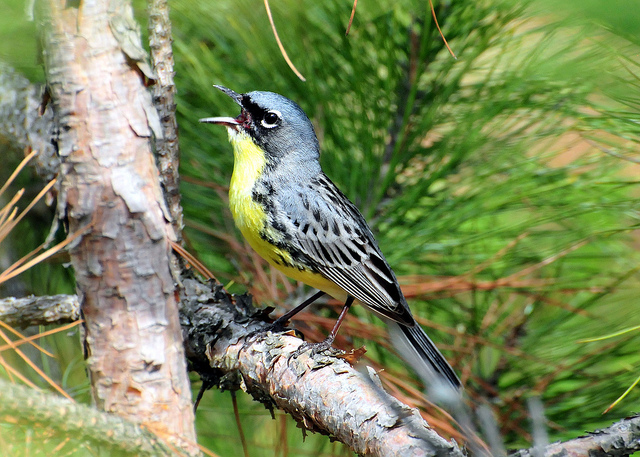
user: Given an image and a question. Answer the question in a short answer. Question: How old is this bird? Short Answer:
assistant: 1 year